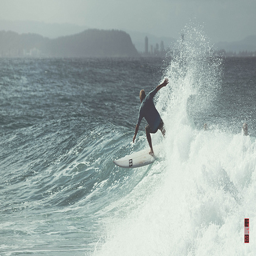
A man riding a surfboard on top of a wave in the ocean.
A man is riding a surfboard down a wave.
A man surfing a wave in the ocean on a surfboard
A man is riding a wave on his surf board.
Someone surfing waves in the ocean on their surf board